Servicescape

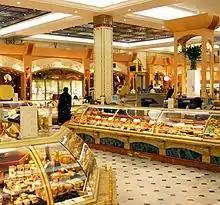
The servicescape includes the appearance, equipment, signage and layout of a service outlet.

The servicescape includes the facility's exterior (landscape, exterior design, signage, parking, surrounding environment) and interior (interior design and decor, equipment, signage, layout) and ambient conditions (air quality, temperature and lighting). In addition to its effects on customer's individual behaviors, the servicescape influences the nature and quality of customer and employee interactions, most directly in interpersonal services. Companies design their servicescapes to add an atmosphere that enhances the customer experience and that will affect buyers' behavior during the service encounter.